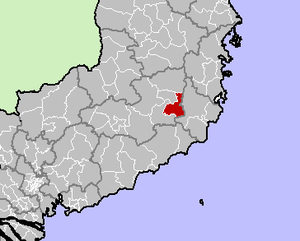
Đơn Dương est un district rural de la province de Lâm Đồng dans la région des hauts plateaux des montagnes centrales du Vietnam.